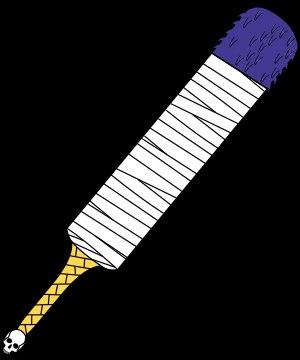
Kisame Hoshigaki est un personnage du manga Naruto.